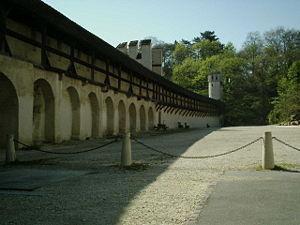
La Muraille de Bâle est l'ensemble de fortifications médiévales de la ville de Bâle en Suisse qui se développa entre 1080 et 1860.